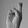
ASL letter: R